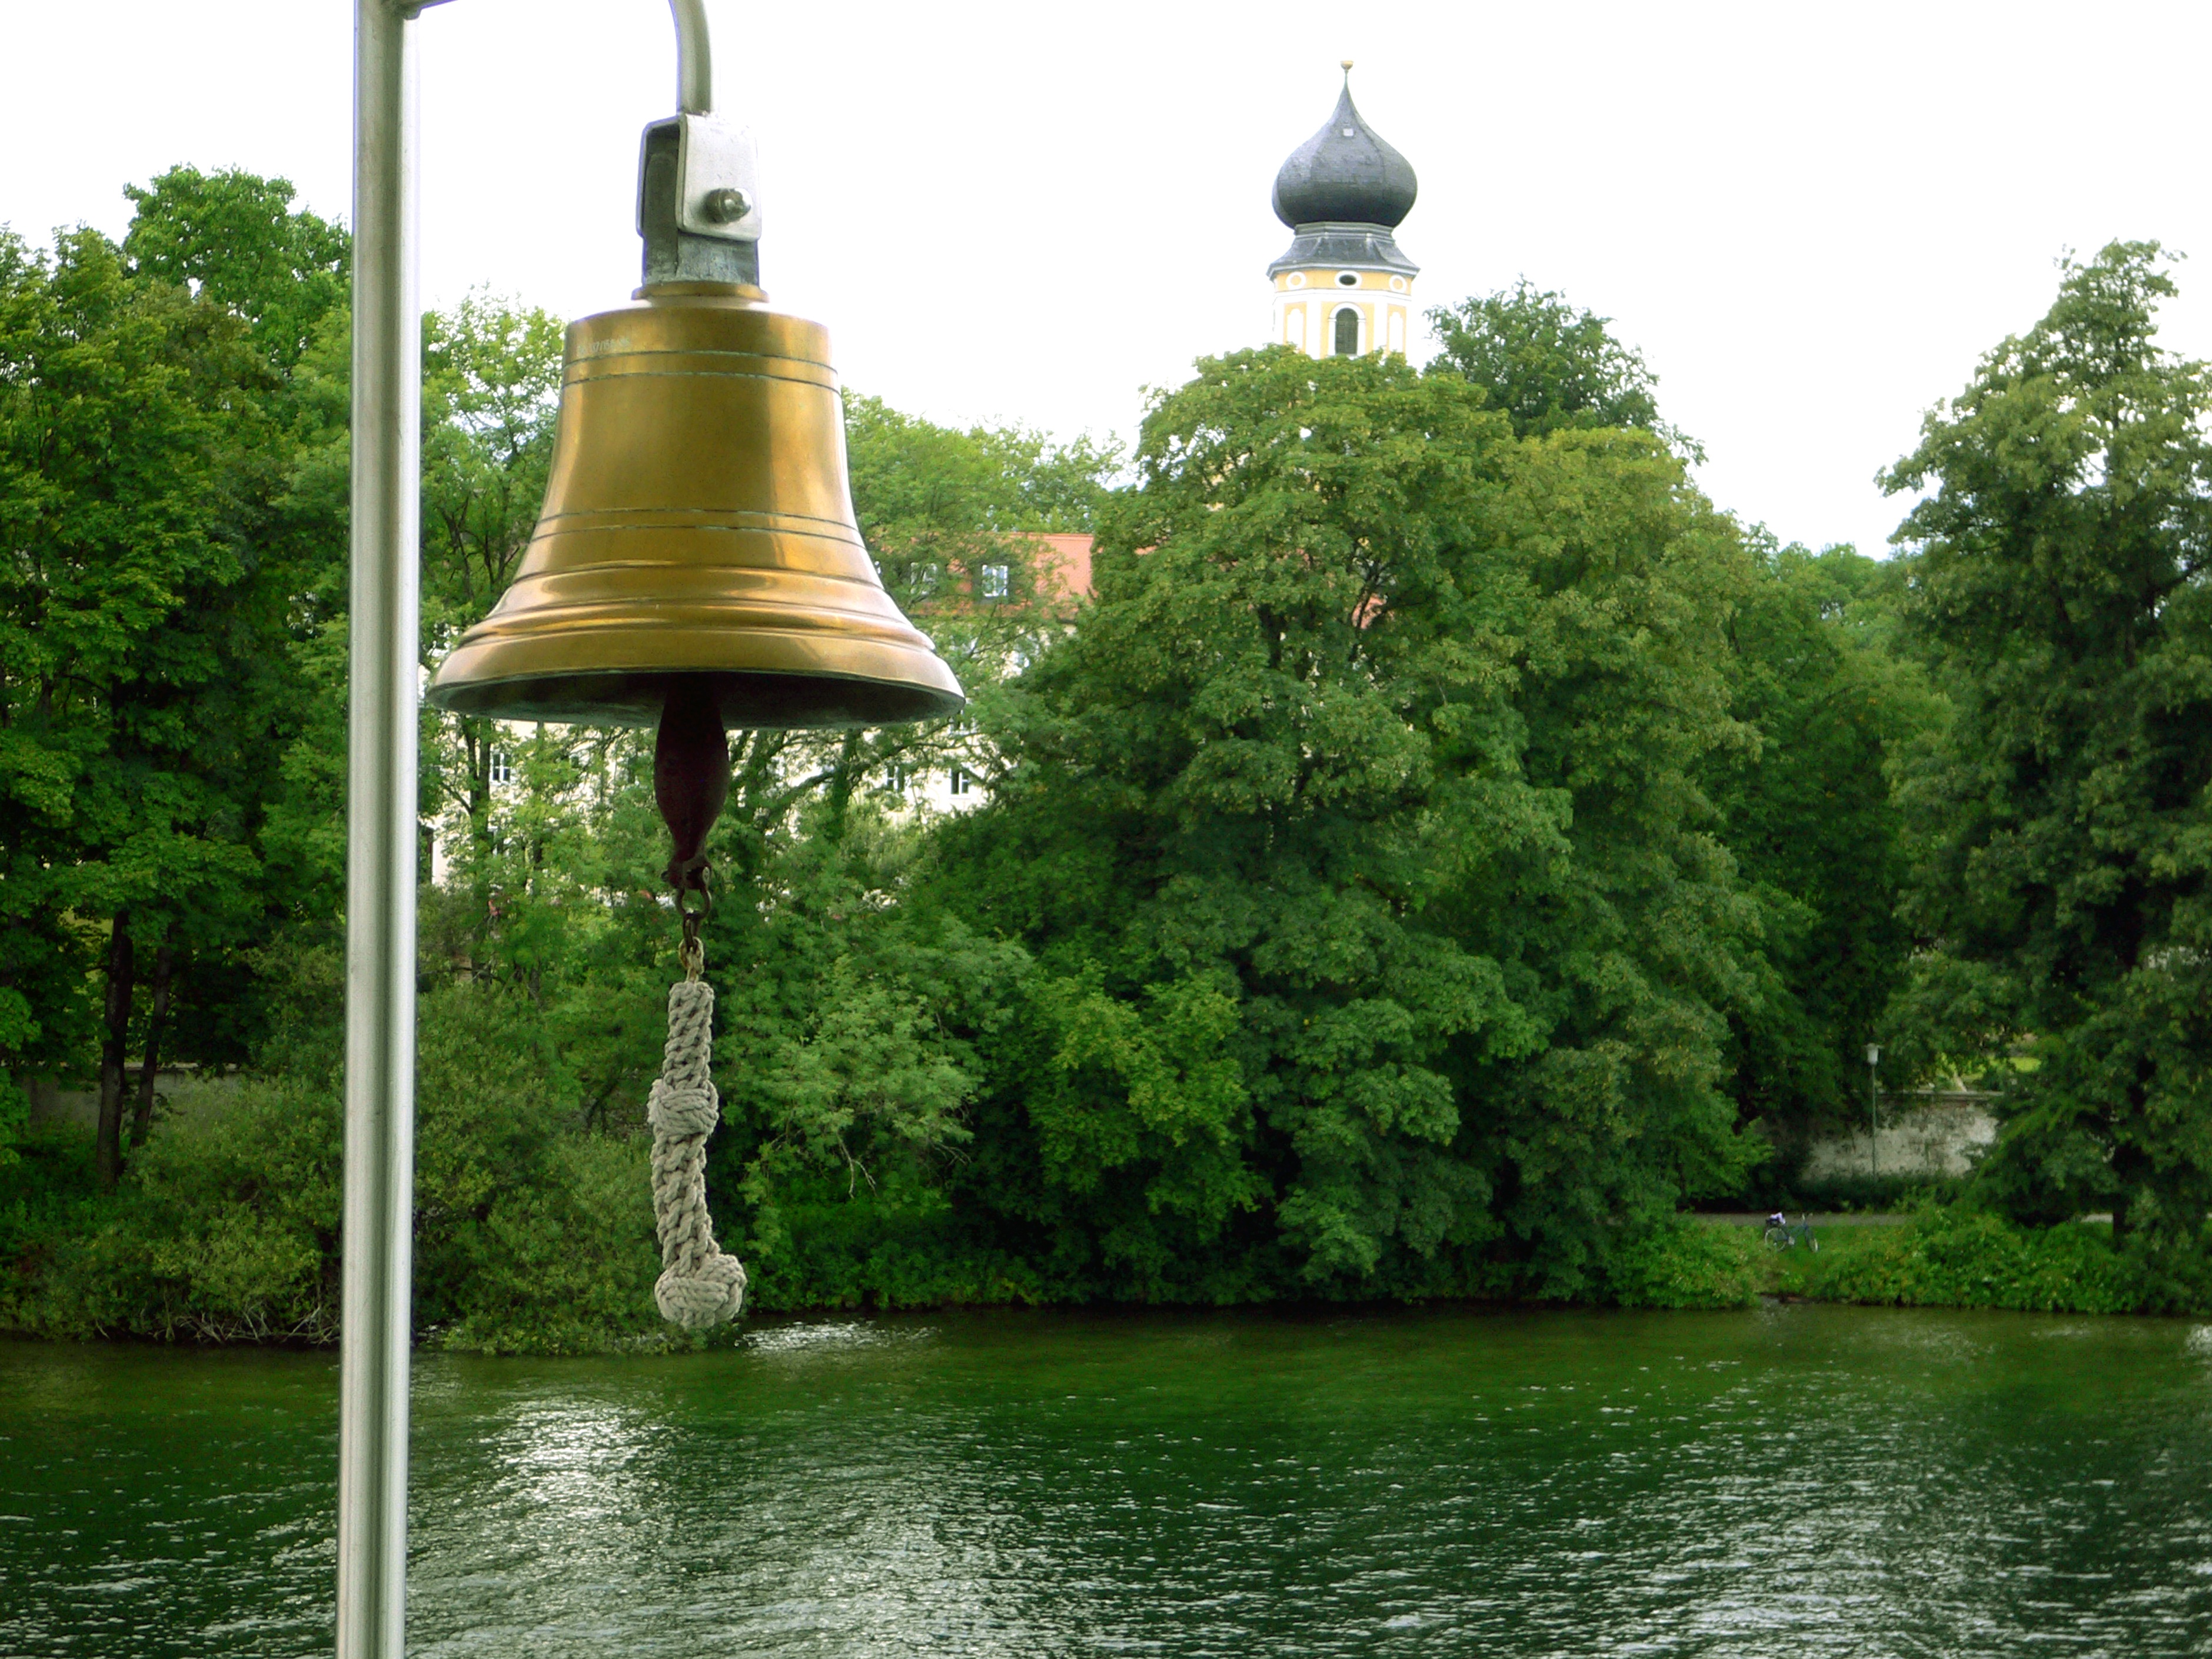
forest, sky, river, ship, bell, tower, bell tower, background, steeple, bavaria, pagoda, mirroring, ship bell